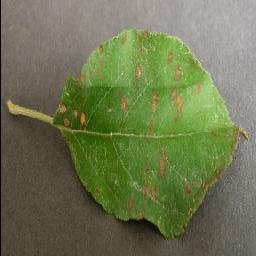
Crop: apple
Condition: cedar_rust